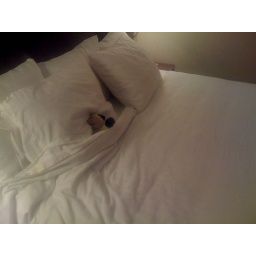
toy cat in bed